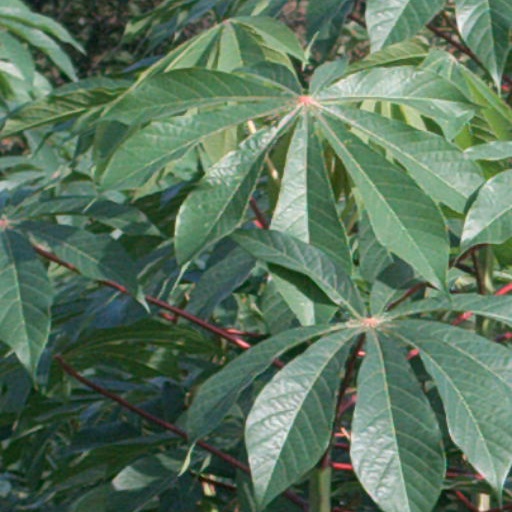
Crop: cassava